Tomb of Perneb

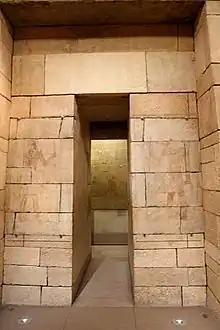
Entrance leading to the main offering chapel in the Tomb of Perneb, The Met, New York Burial site of Perneb

The Tomb of Perneb is a mastaba-style tomb from ancient Egypt, built during the reigns of Djedkare Isesi and Unas (c. 2381 BC to 2323 BC), in the necropolis of Saqqara, north of King Djoser's Step Pyramid and about 30 kilometers south of Giza, Egypt. It was the tomb of Perneb, and from the size and placement of the tomb he might have been a court official or royal family member, who had a role in the robing and crowning of the king.